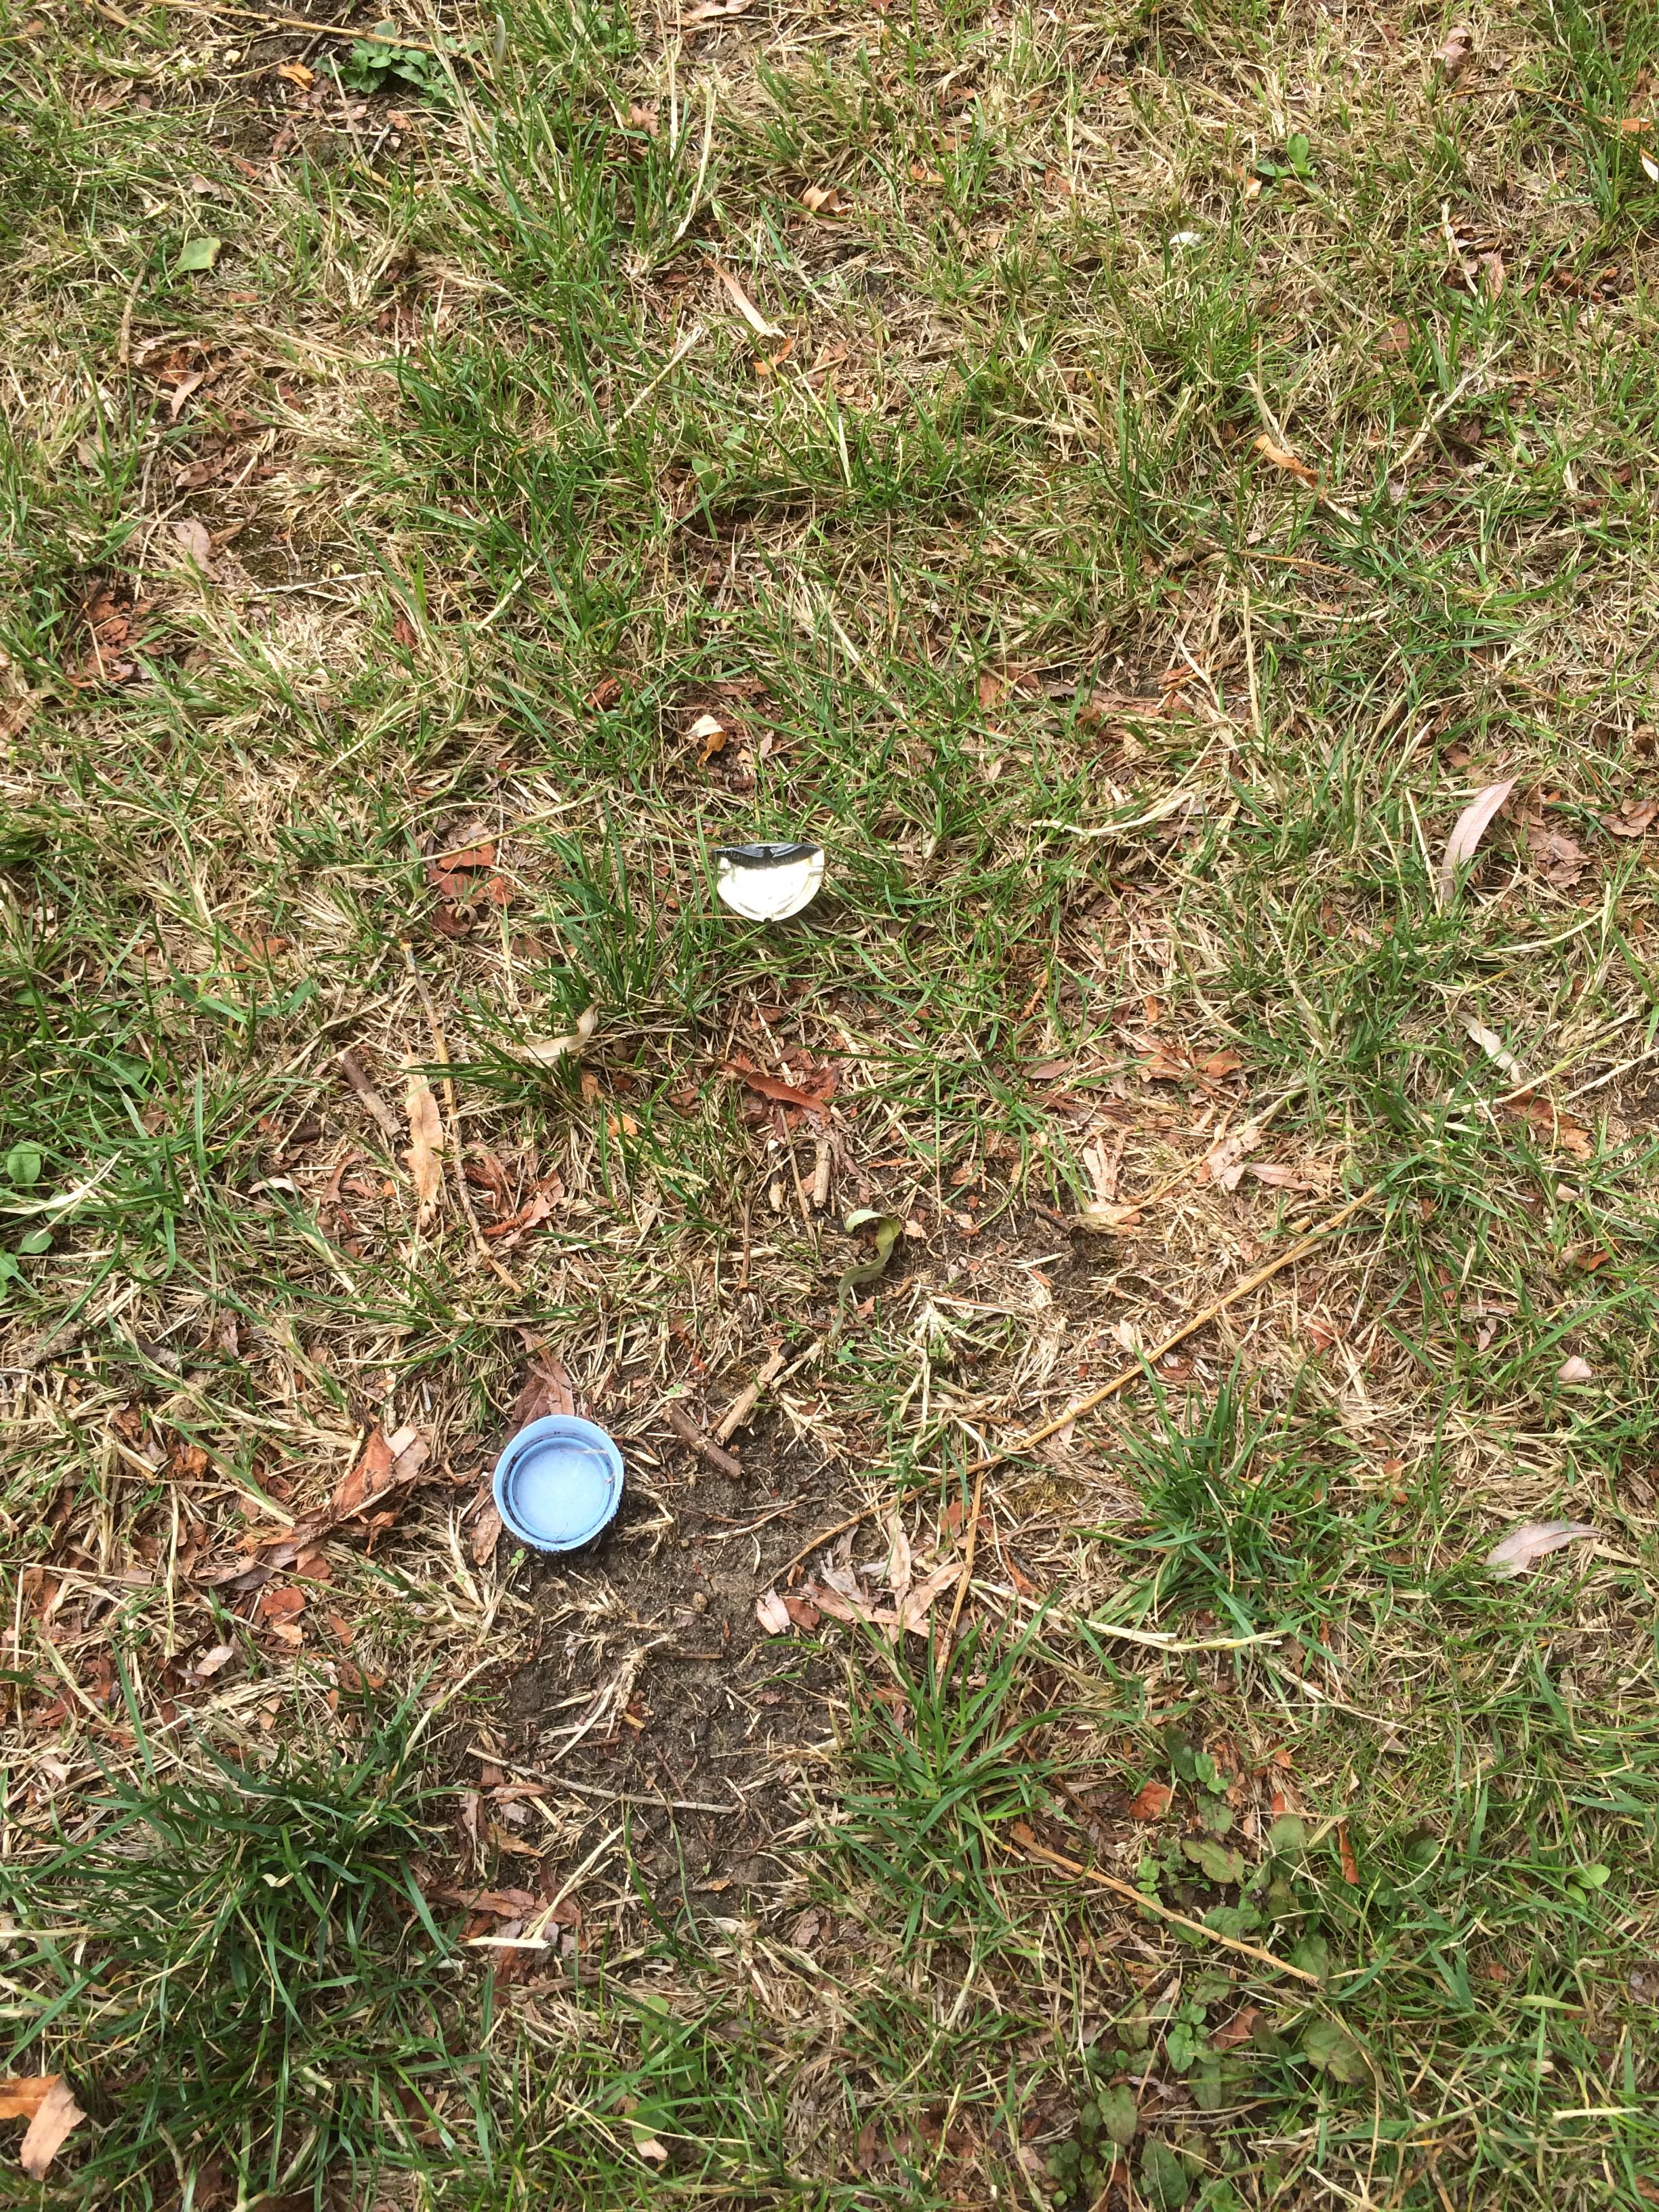
Object: Plastic bottle cap (Bottle cap)

Object: Metal bottle cap (Bottle cap)